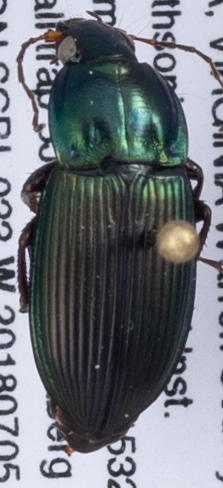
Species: Poecilus lucublandus
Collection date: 2018-07-05
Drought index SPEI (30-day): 1.642
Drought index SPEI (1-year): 1.204
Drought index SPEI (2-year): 1.01